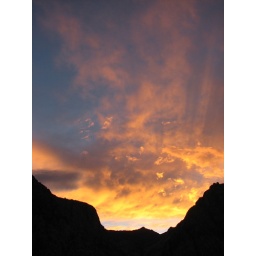
sunset over red rock